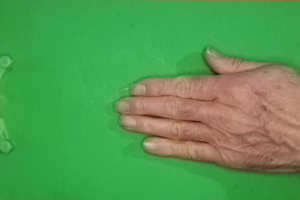
Label: paper